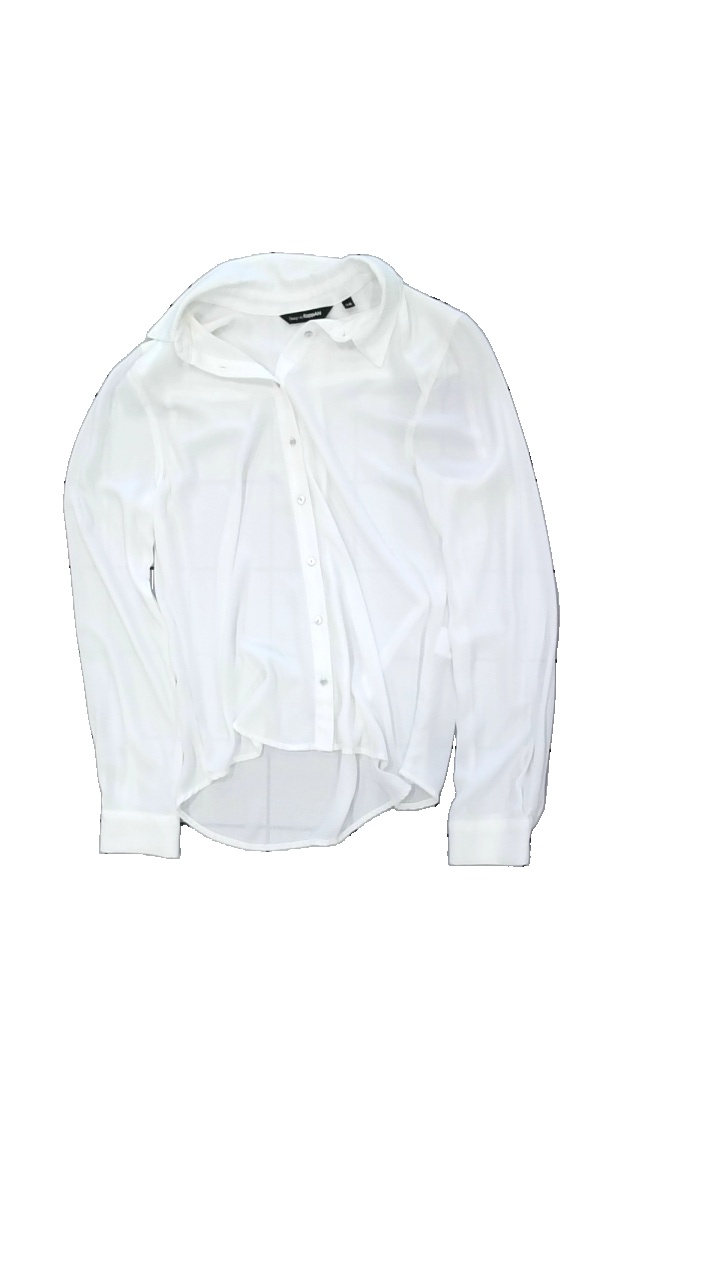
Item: Shirt (Ladies)
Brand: Kappahl
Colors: White
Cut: Regular
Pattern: Transparent
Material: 100% polyester
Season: All
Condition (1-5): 4
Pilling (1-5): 5
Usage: Reuse
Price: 50-100